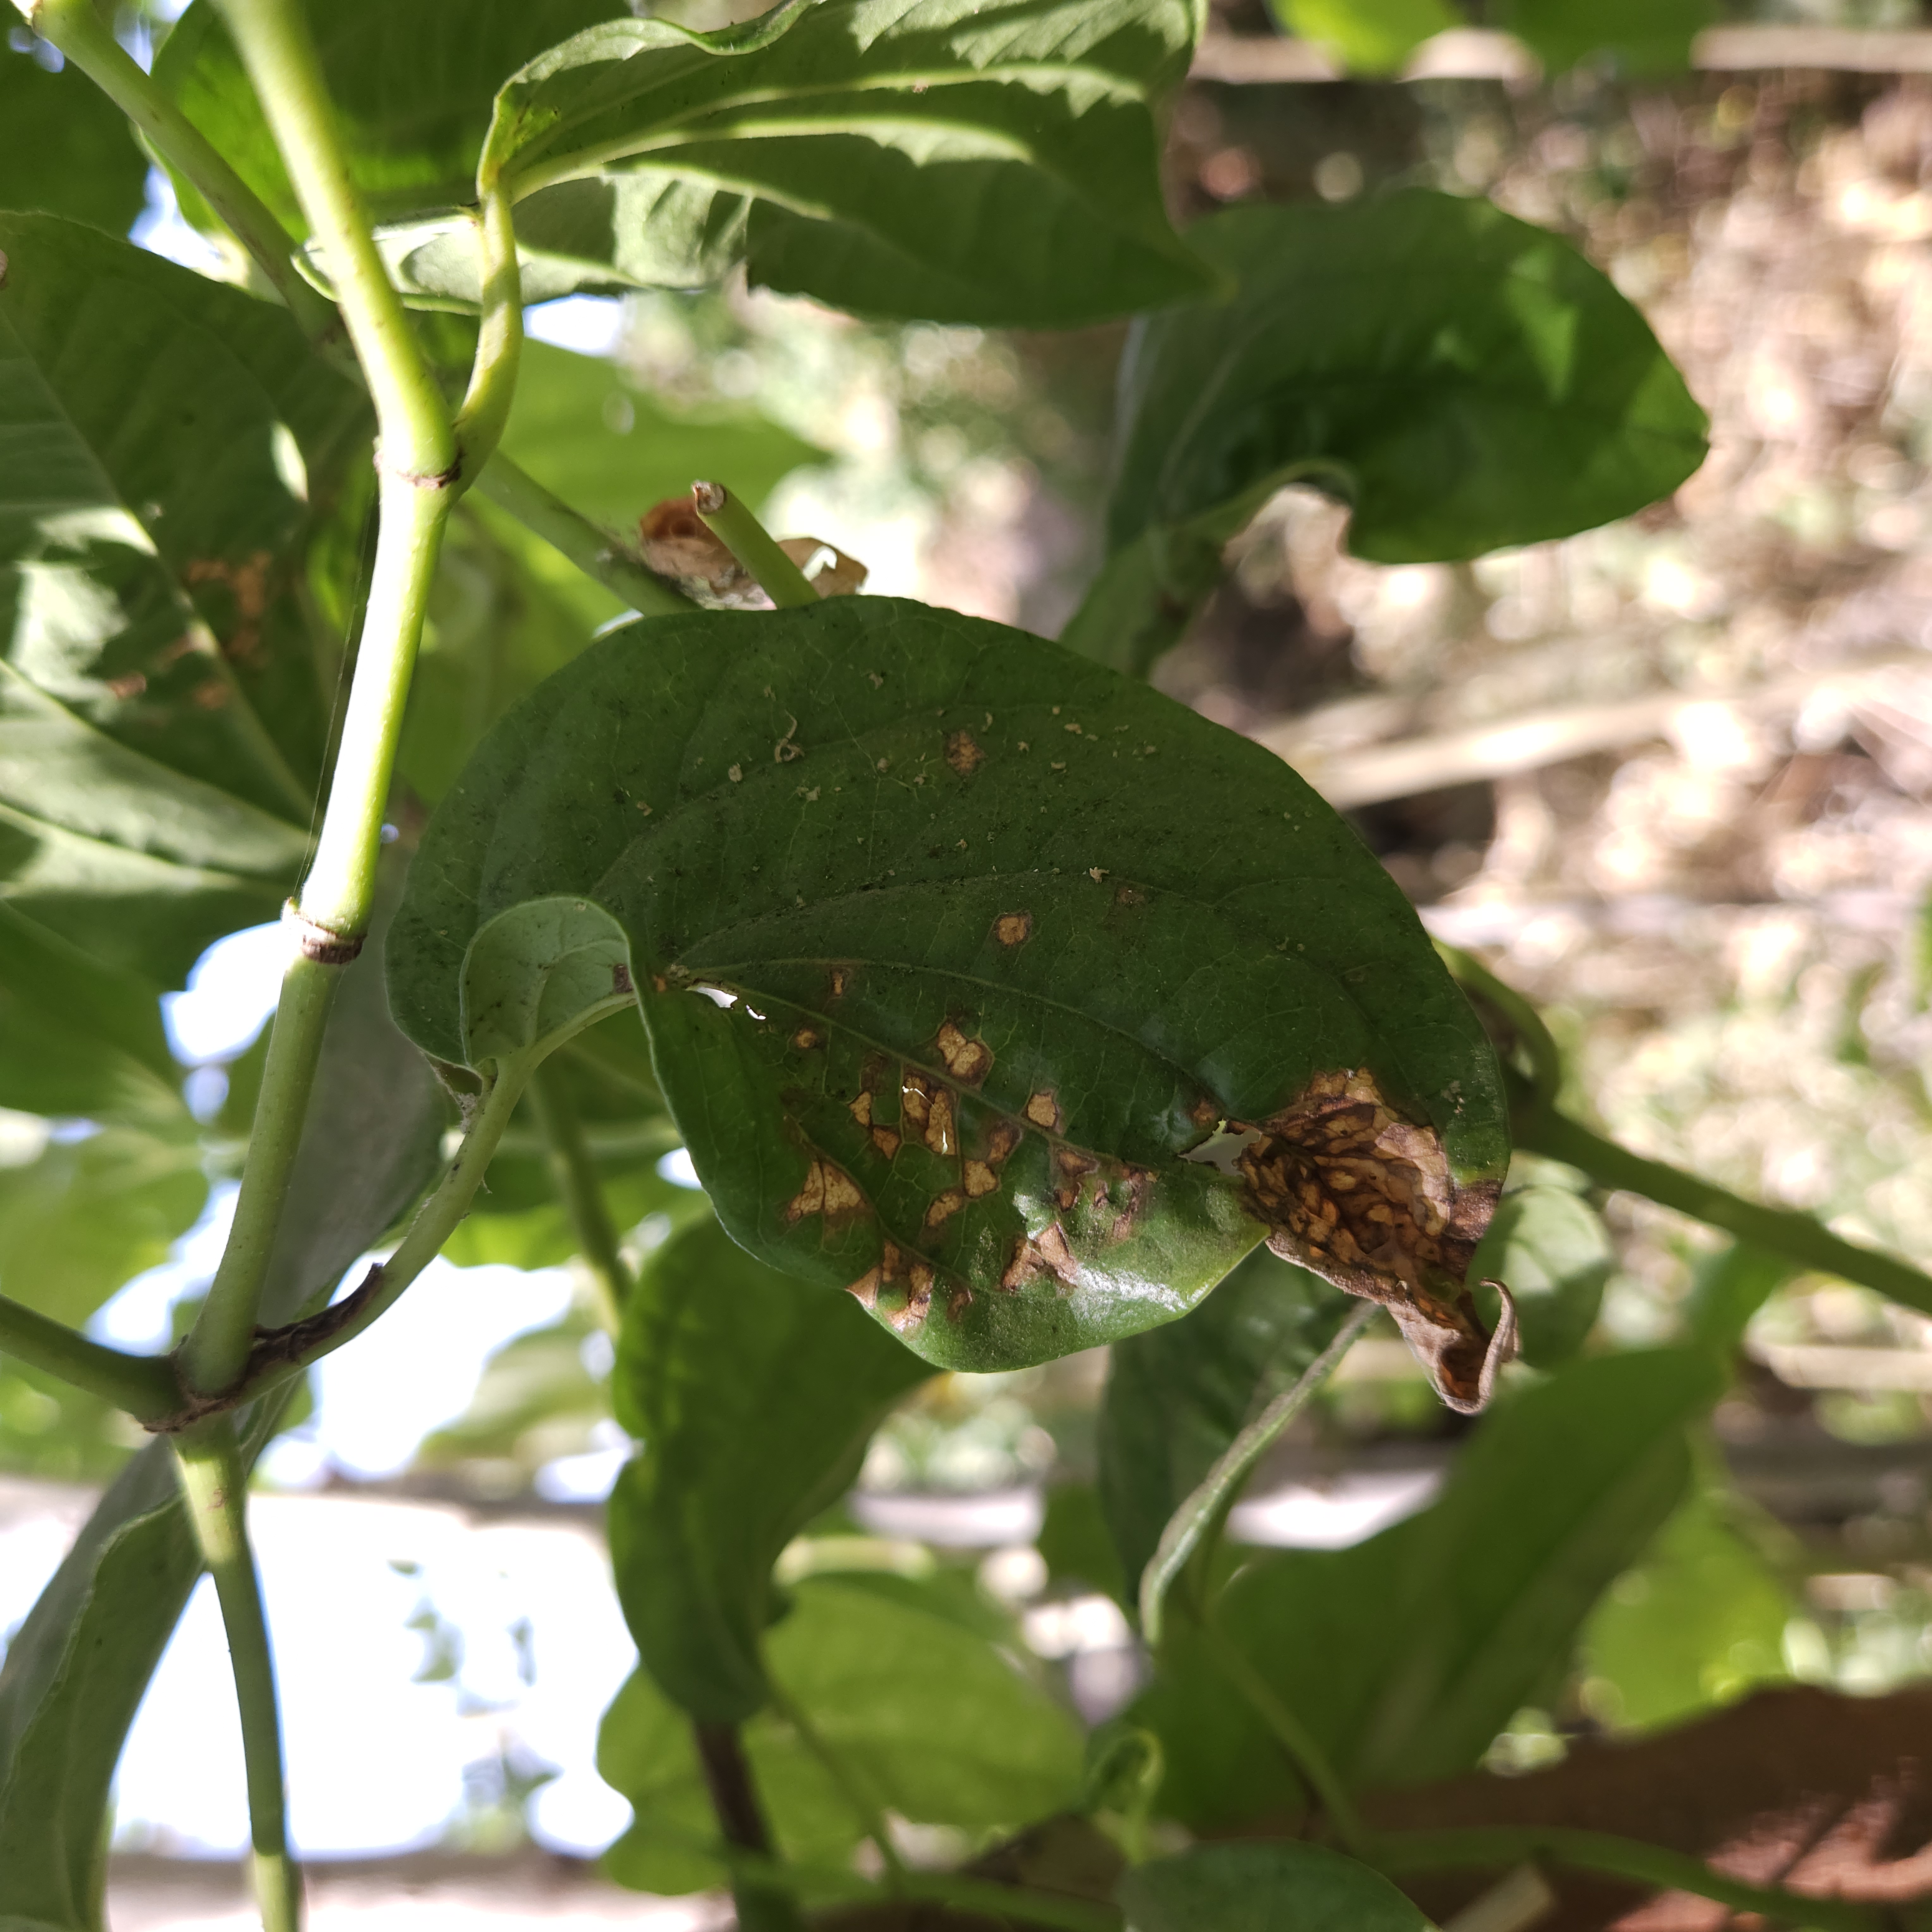
Label: Diseased